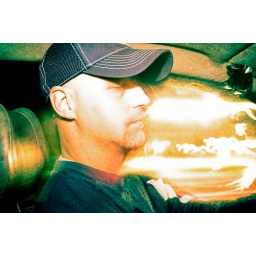
My brother in the car on the way home from a hockey game